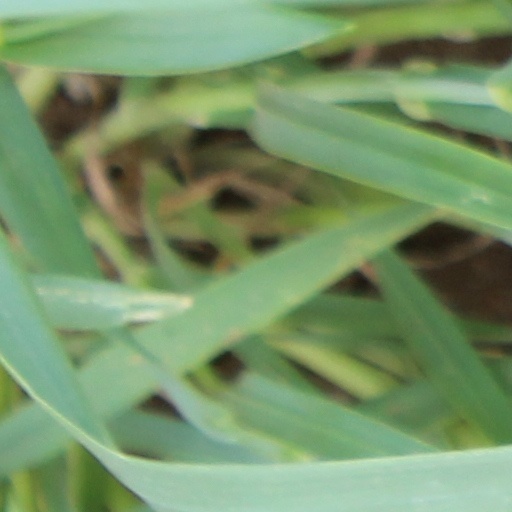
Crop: wheat